Andrew Pennington

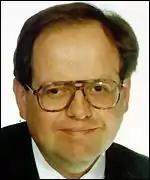

Andrew James Pennington (1 February 1960 – 28 January 2000) was a British Liberal Democrat politician and a posthumous recipient of the George Medal in 2001. He was a Gloucestershire County Councillor from 1985 until his assassination in 2000.